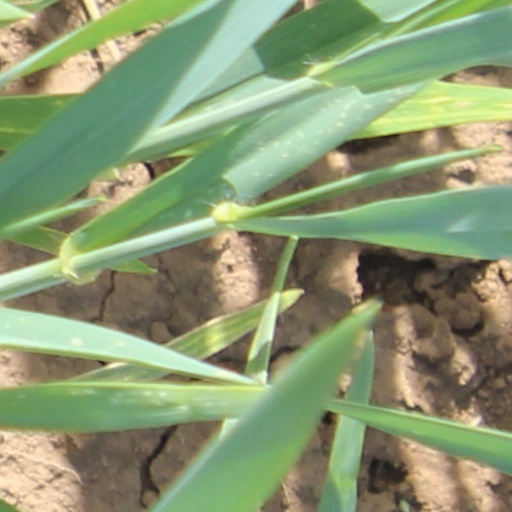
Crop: wheat